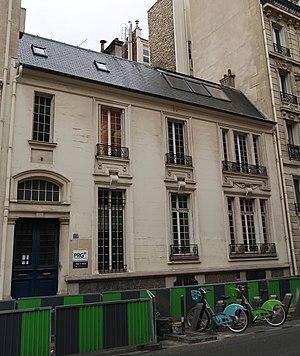
Siège du PRG, n°13 rue Duroc (Paris, 7e).
La rue Duroc est une voie du 7ᵉ arrondissement de Paris, en France.